Durgapur

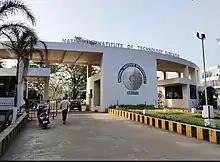
National Institute of Technology, Durgapur, West Bengal, India

The city is home to a domestic airport, the Kazi Nazrul Islam Airport. It is India's first private-sector Greenfield airport. It is located at a place called Andal which is roughly 15 kilometres from Durgapur's City Center Bus Terminus. And an old DSP Airport at Bijra near IQ city.